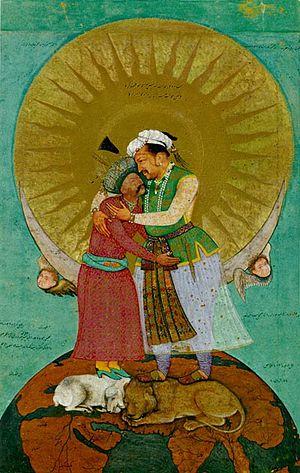
Un Qizilbash est un disciple de l'ordre soufi chiite des Safavides. Ils portèrent leur dirigeant, Ismail au pouvoir et aidèrent ainsi à fonder la dynastie safavide. Leur nom trouve son origine dans le couvre-chef qu'ils portent, un bonnet de couleur rouge avec douze plis en référence aux douze imams du chiisme duodécimain. Ce bonnet est connu sous le nom de Tāj-e Heydar en persan, en référence à leur maître soufi, le cheikh Heidar. On appelle aussi Kizilbaş certains groupes alévis en Turquie.